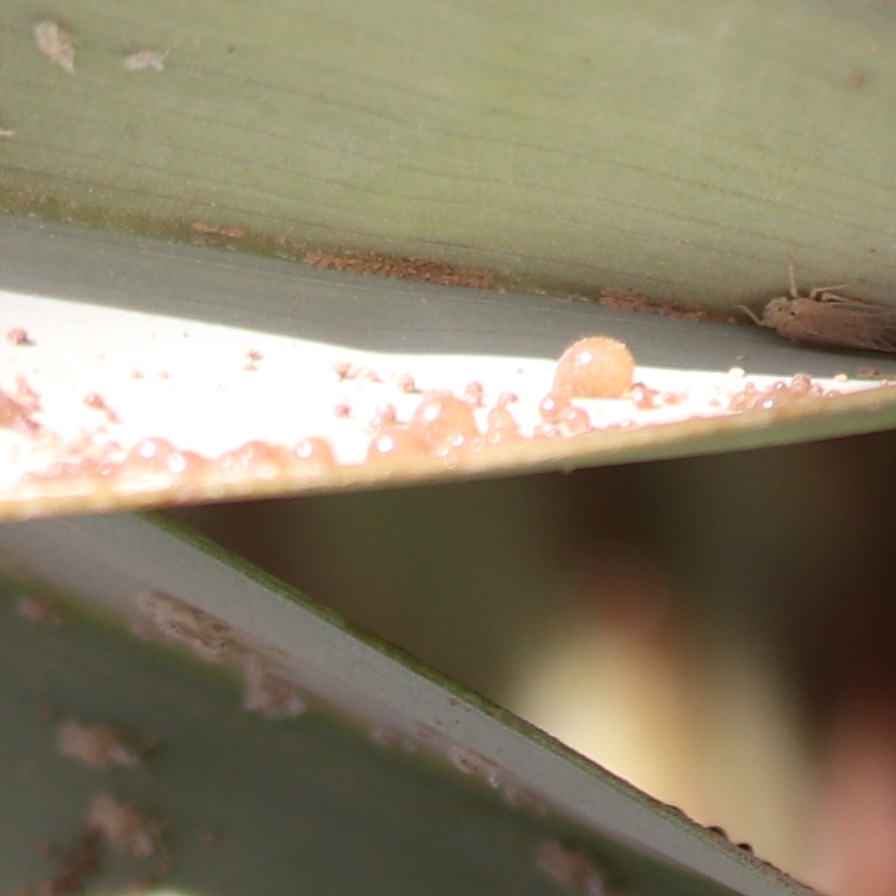
Label: Dubas